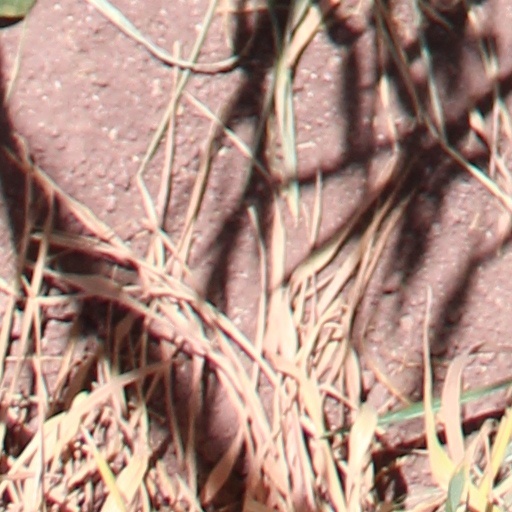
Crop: wheat